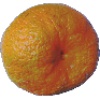
Label: Mandarine 1